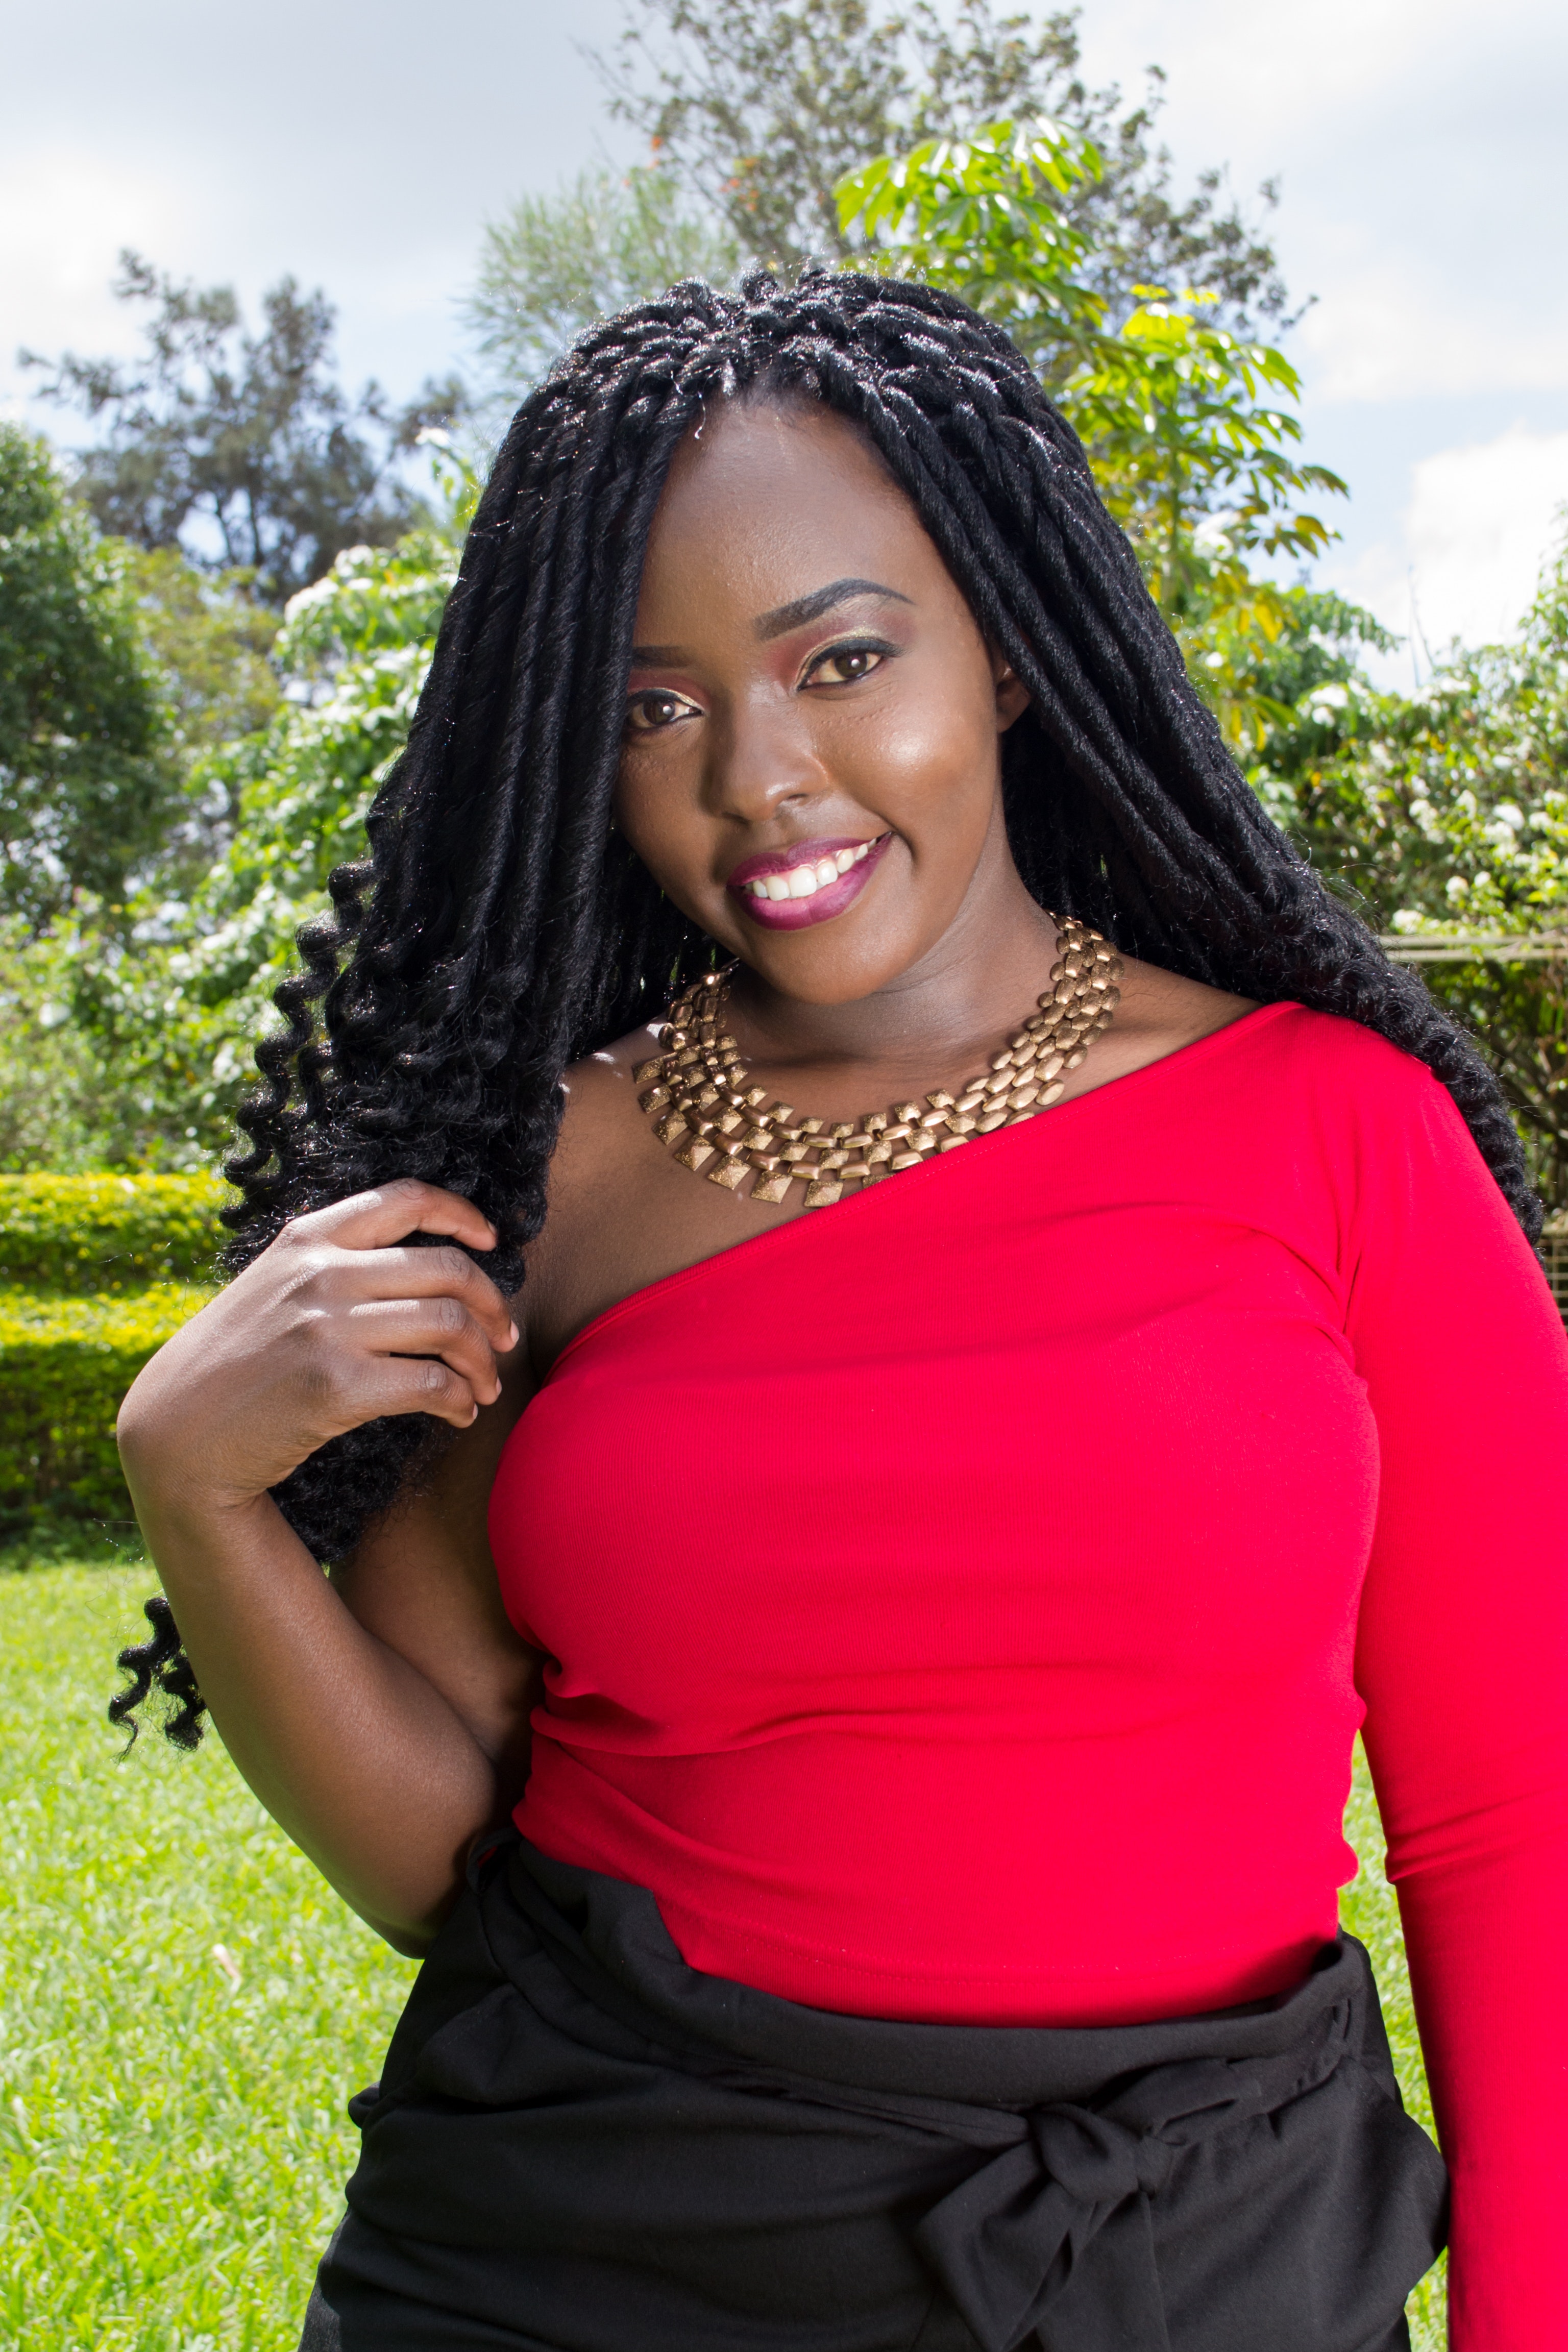
hair, black, pink, beauty, photo shoot, shoulder, model, black hair, abdomen, long hair, grass, photography, lip, cool, smile, trunk, dress, magenta, prom, Plus size model